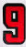
Number: 9